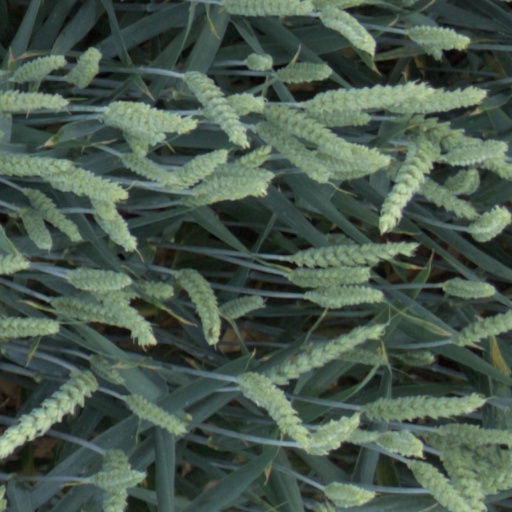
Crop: wheat